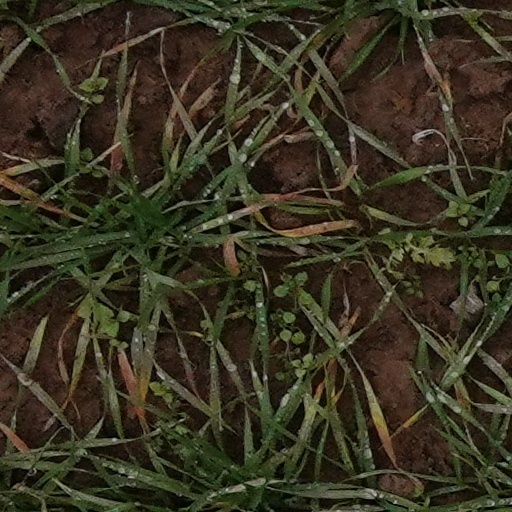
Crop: wheat